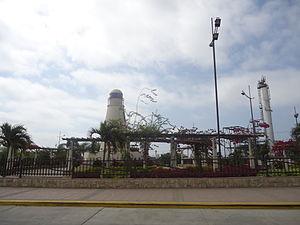
La Libertad est une ville située sur la côte ouest de l'Équateur, à proximité de la station balnéaire de Salinas.